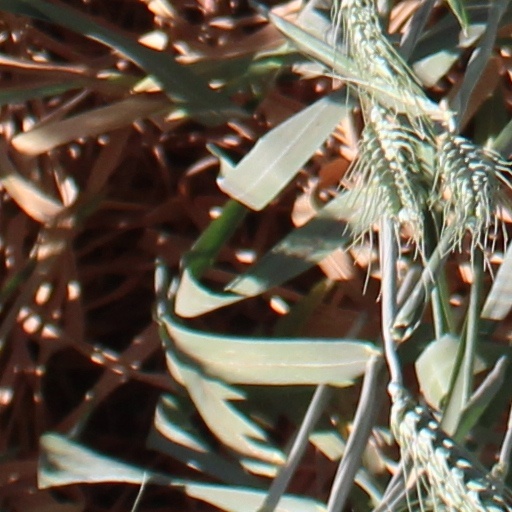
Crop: wheat